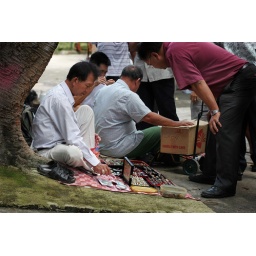
selling trinkets under a tree just off cross street.